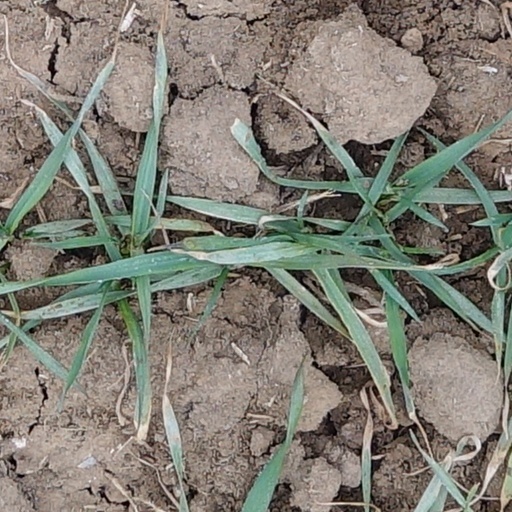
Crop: wheat